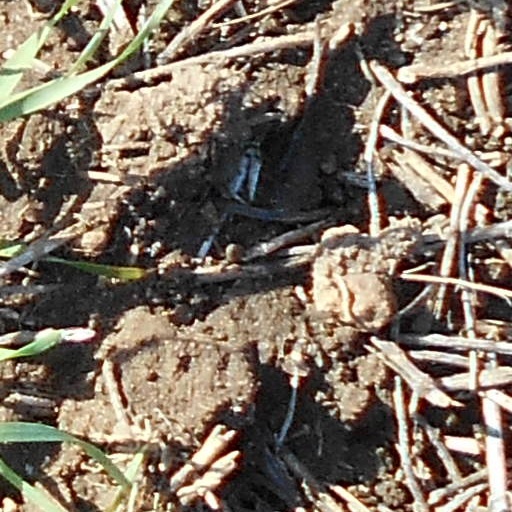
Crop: wheat